Champaner-Pavagadh Archaeological Park

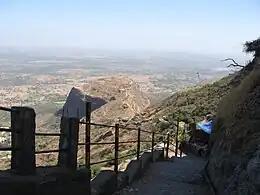
Path on Pavagadh Hill

The Champaner-Pavagadh heritage site is spread over an area of more than with a buffer zone of . In addition to the Primary Heritage Zone of , there are several other sites which include: Kabutarkhana, Maqbara, Maqbara Mandvi, Maqbara near Patidar Village, Malik Sandal Ni Vav, Hathikhana, Sindh Mata, Sikander Ka Reuza, Babakhan Ki Dargah, Nau Kuan Sat Vavdi, and Chandrakala Vav. The site is east of Baroda and south of Godhra, whose history is recorded from the second century AD and which has many religious monuments of Gujarati Sultans (of Turkish descent), Rajputs, and Jains. It includes the Palace of Mahmud Begada, grandson of Ahmed Shah, who founded Ahmedabad City, Jama Masjid and other mosques. The setting is undulating hillocks and plateaus. There are steep rock exposures formed by ancient volcanic eruptions and lava flows.